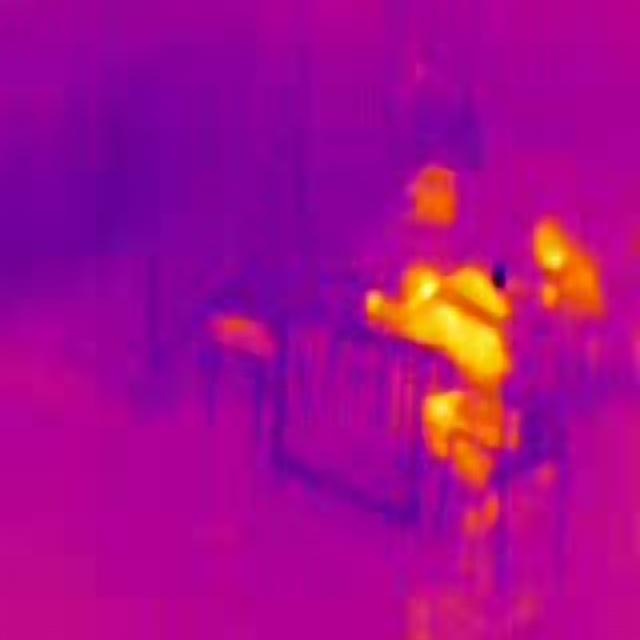
Detected objects:
label: person
label: person